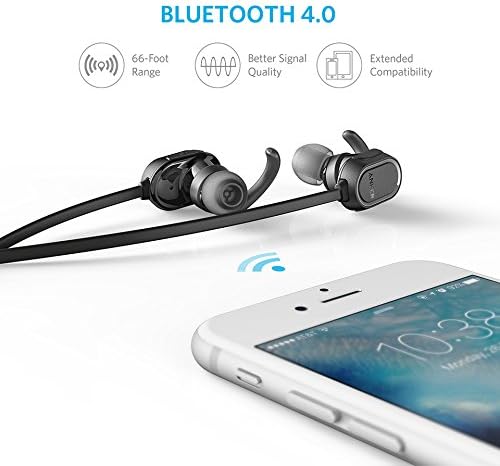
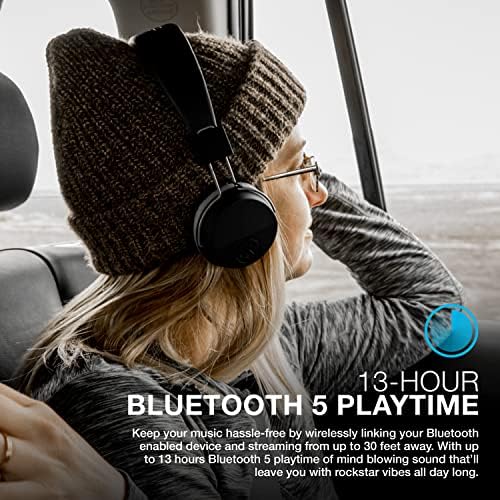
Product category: headphones
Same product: no